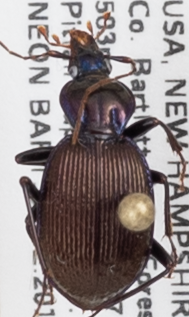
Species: Sphaeroderus canadensis canadensis
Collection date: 2019-09-18
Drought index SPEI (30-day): -0.226
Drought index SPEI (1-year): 1.01
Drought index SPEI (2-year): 0.6652